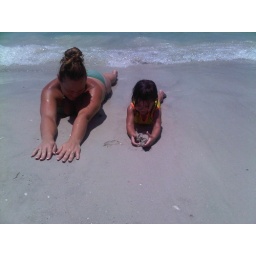
Playing in the nice white sand